The Fowler Company Building

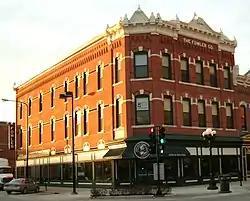

The Fowler Company Building is a historic building located in Waterloo, Iowa, United States. It was built in 1884 by the city's most successful grocery wholesale business. They continued to operate from here until 1937. The three-story brick structure is an example of Late Victorian commercial architecture with Queen Anne influences. The building features pilasters, corbeling, canted-brick courses, and contrasting stone trim around and between the windows and at the street level. It is capped with an ornate metal cornice that contains pilasters, finials, pediments, floral and circle imagery, and quilted surface textures. It was individually listed on the National Register of Historic Places in 2009. In 2011 it was included as a contributing property in the Waterloo East Commercial Historic District.